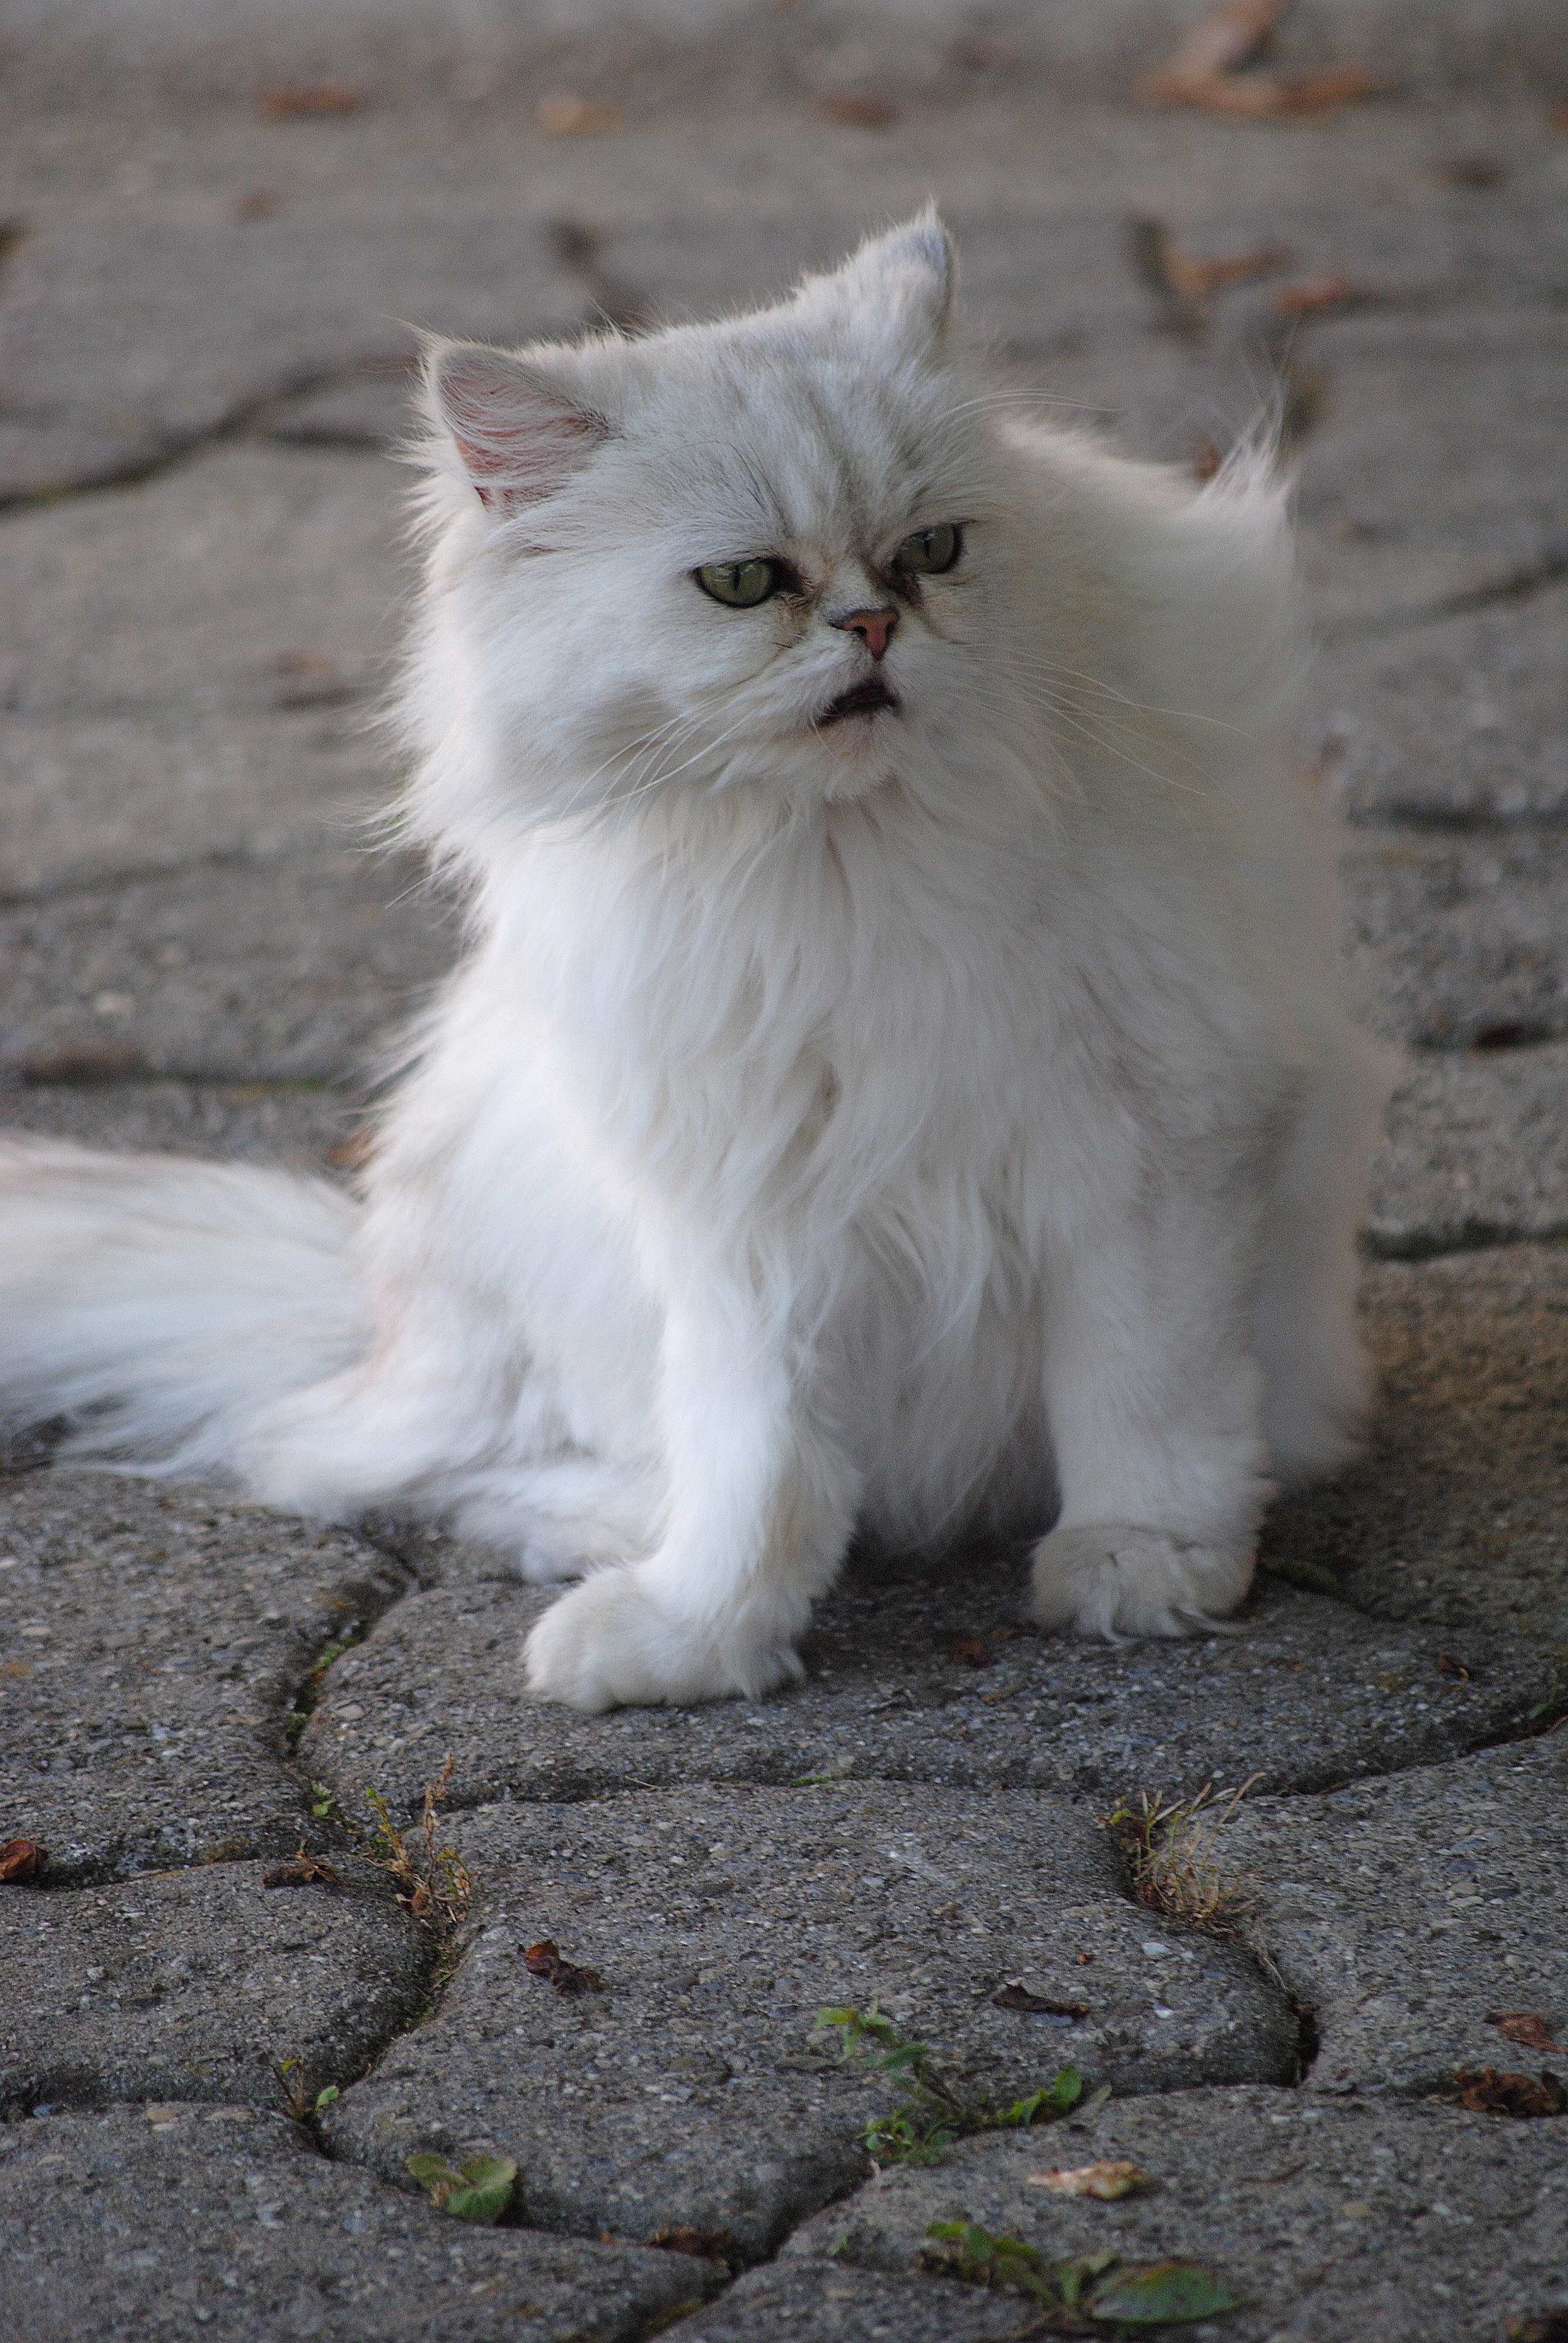
white, animal, cute, pet, kitten, cat, mammal, whiskers, vertebrate, ragdoll, domestic cat, persian, norwegian forest cat, small to medium sized cats, cat like mammal, carnivoran, domestic long haired cat, british semi longhair